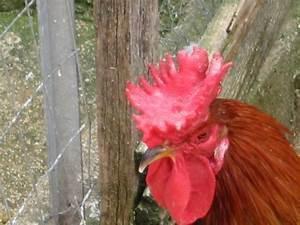
chicken